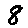
Label: 8